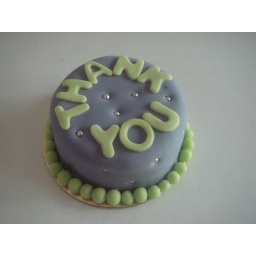
a 3-inch mini cake in purple and lime green